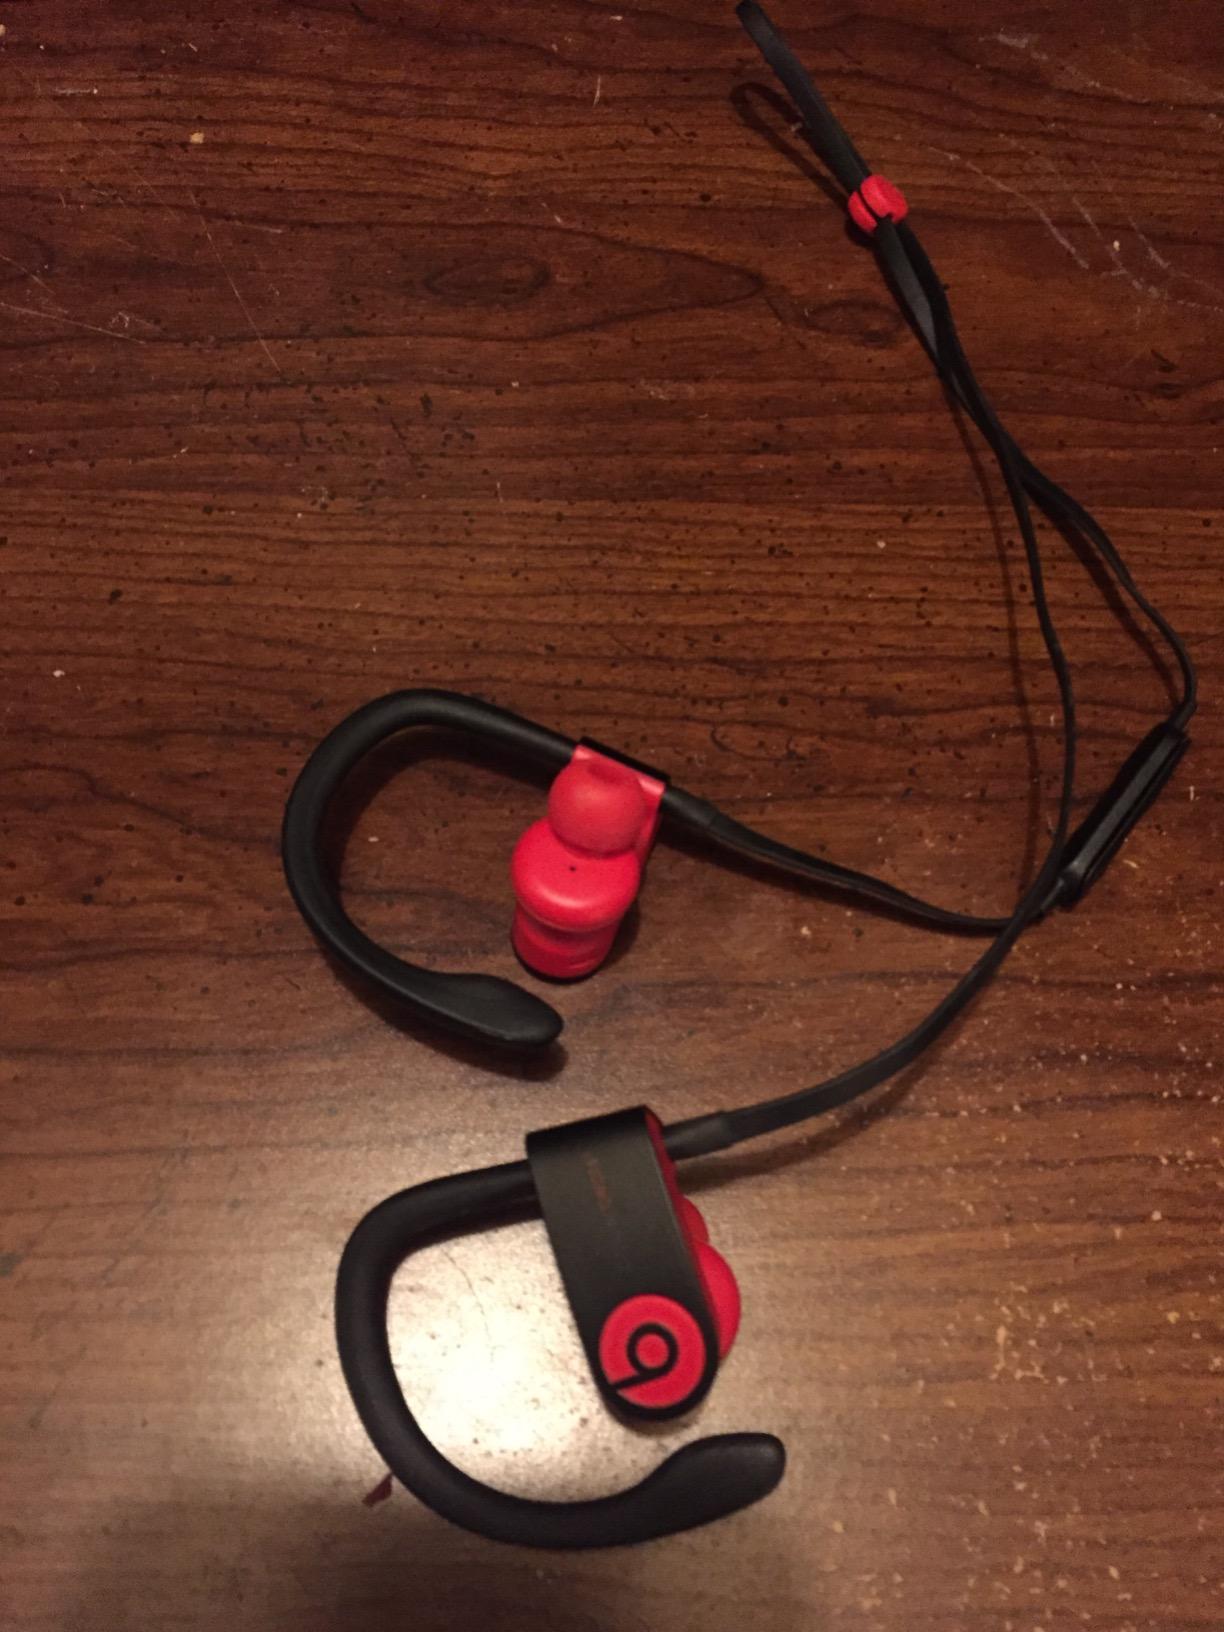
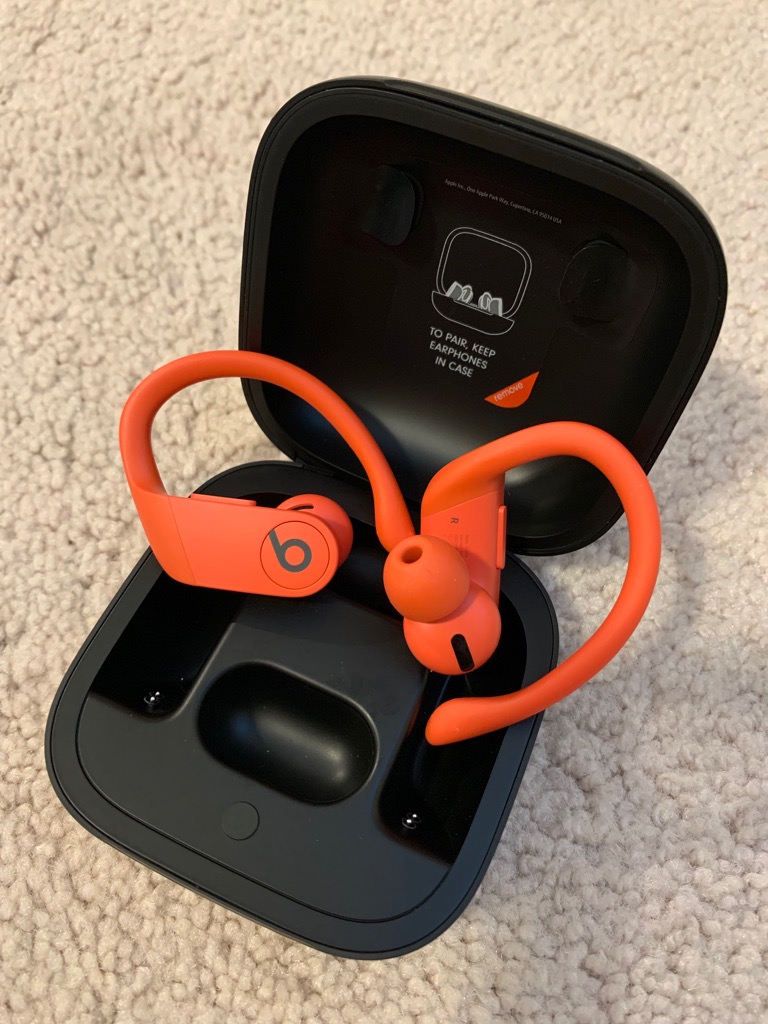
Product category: earbuds
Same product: no